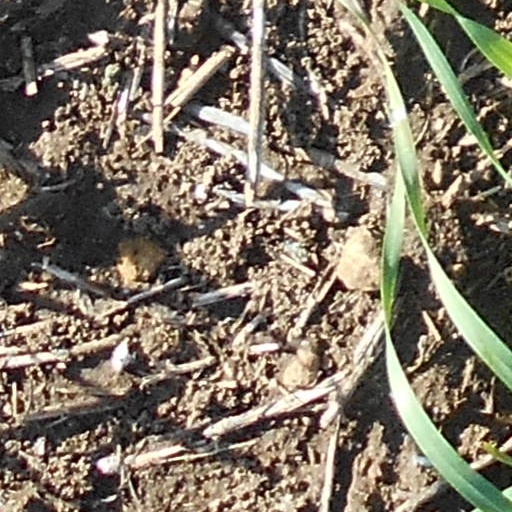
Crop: wheat